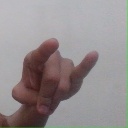
अक्षर: च